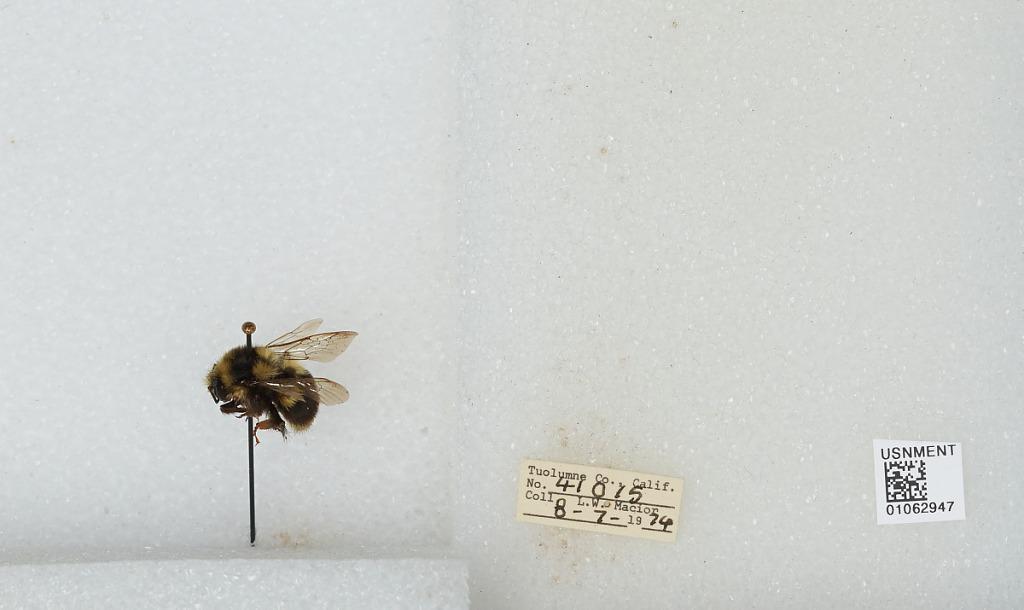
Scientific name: Bombus bifarius nearcticus
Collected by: L. Macior
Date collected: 1974-8-7
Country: United States
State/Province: California
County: Tuolumne
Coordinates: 38.02, -119.93